Memorial and Education Centre Andreasstraße

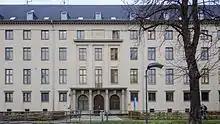
Andreasstraße 38, Erfurt, the former Stasi District Headquarters, now a police administration building

During the Nazi era there was widespread abuse of police powers. People could be arrested without reason and held in prison indefinitely; they were persecuted for their faith, sexual orientation and political beliefs. The Andreasstraße prison was used primarily to hold ""Andersdenkende"" (literally: "differently-thinkers") i.e. anyone who dissented from the views of the Nazi party. In 1939, at the start of World War II, the basement of the prison was altered so that it could be used as an air raid shelter. The prison became so overcrowded that political detainees were also held in a police detention centre at Petersberg Citadel, which is on a hill immediately behind Andreasstraße. That prison also became over-crowded. By 1943 the number of inmates in the Andreasstraße prison had grown to 350 and at the end of the war, in 1945, it held 400 prisoners.